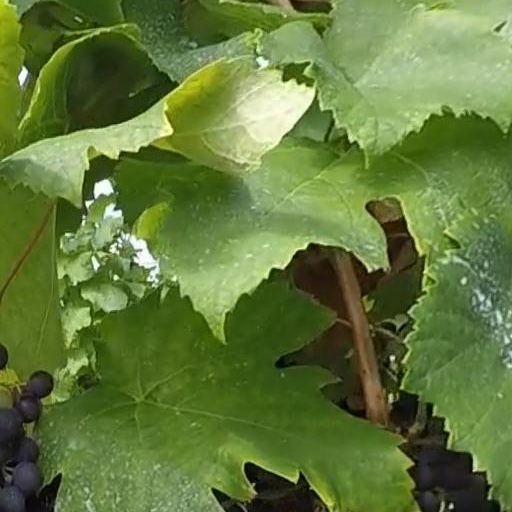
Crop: grape